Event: Nepal Earthquake
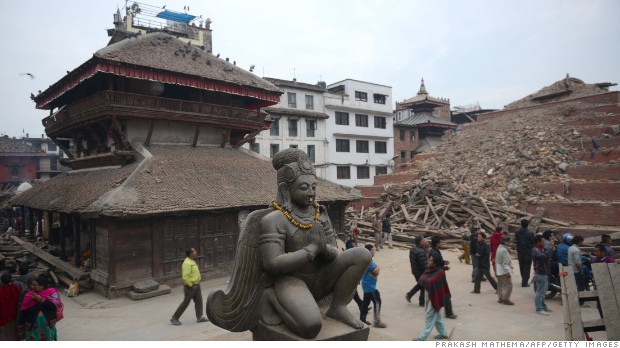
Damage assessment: damage